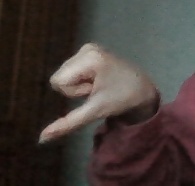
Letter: waw